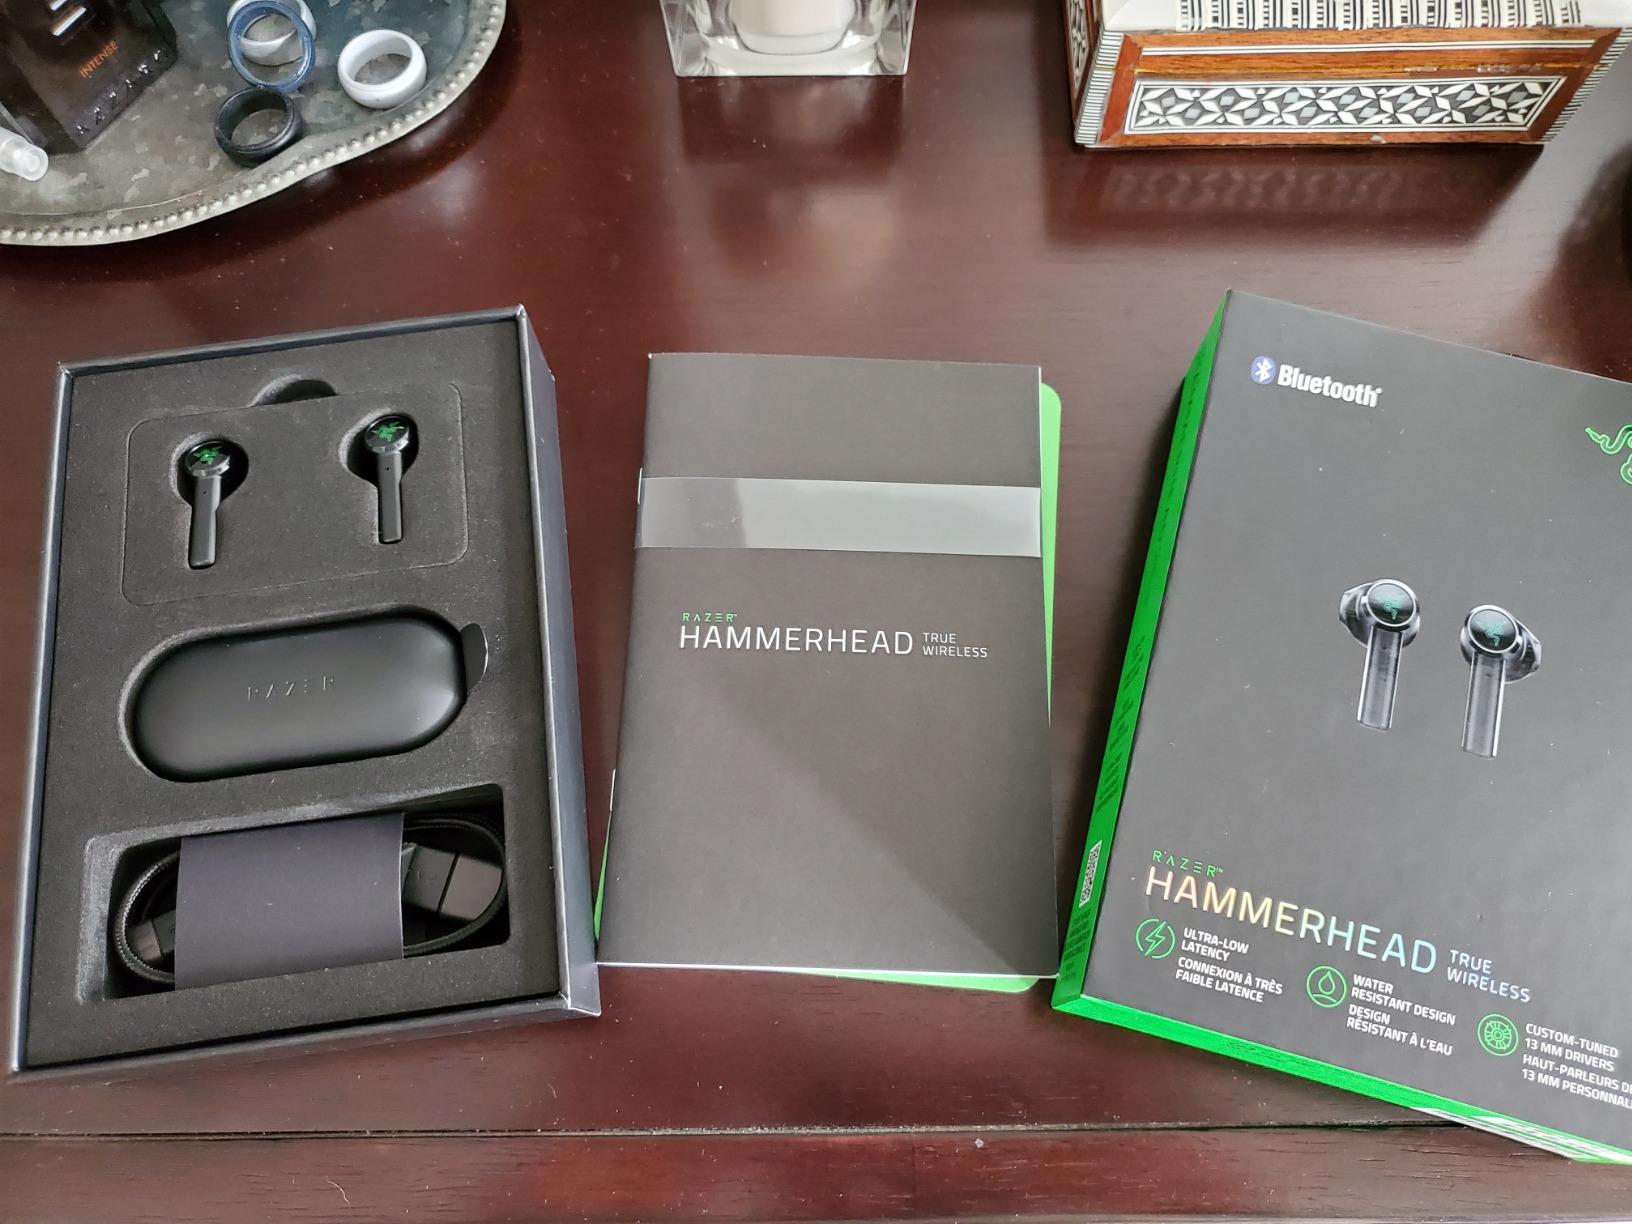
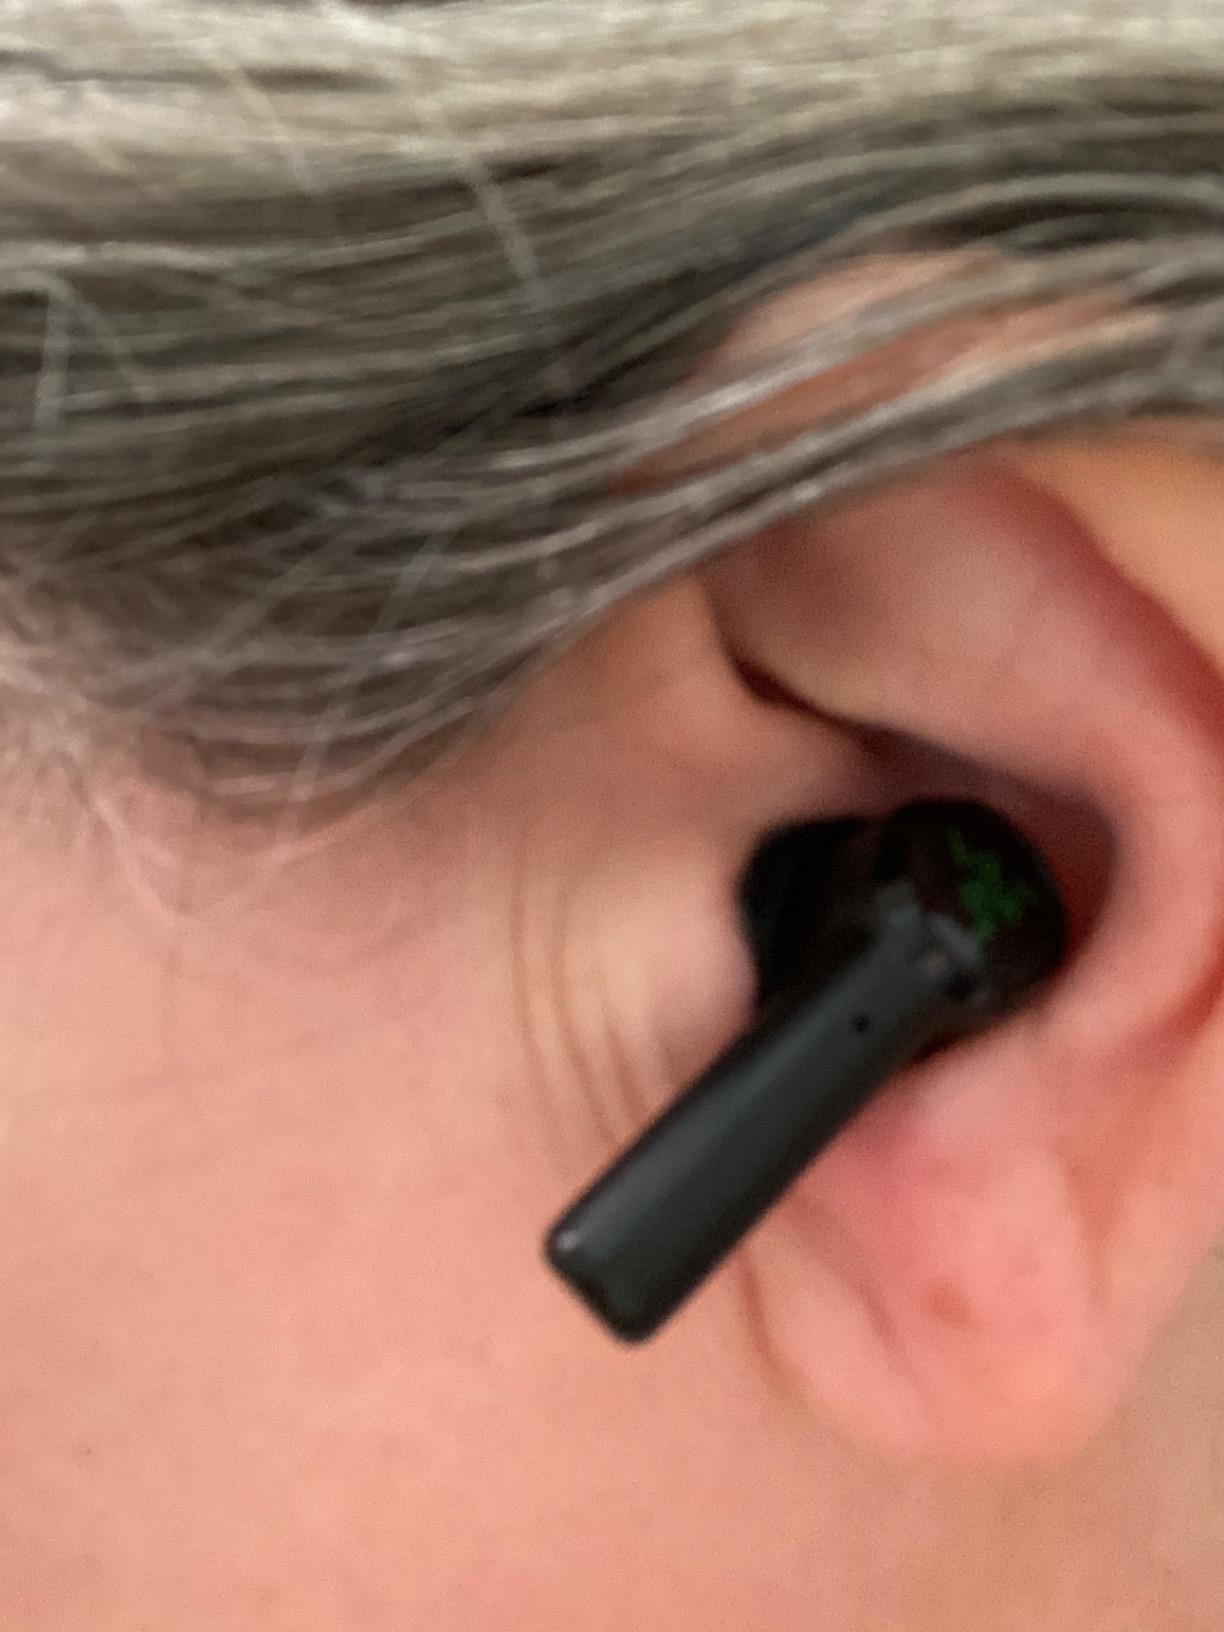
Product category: earbuds
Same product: yes